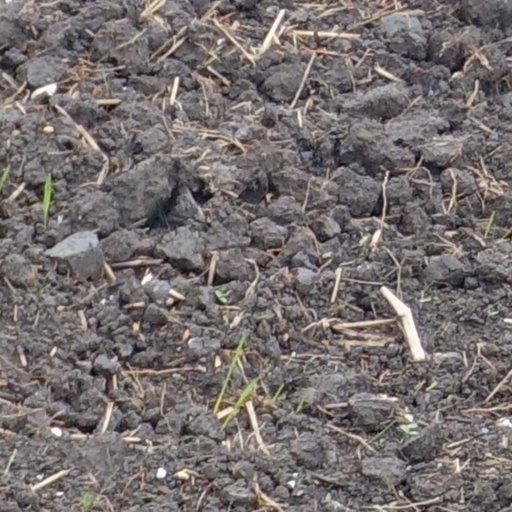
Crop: wheat